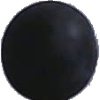
Label: Grape Blue 1